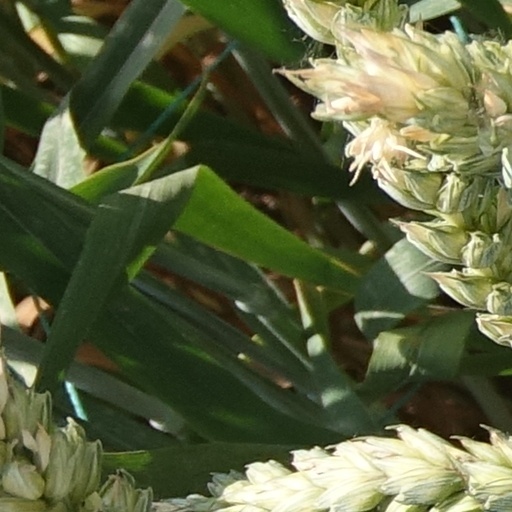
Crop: wheat